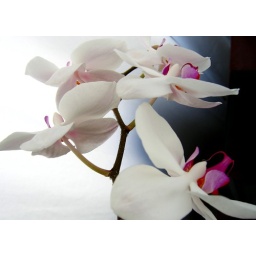
Sometimes climbing on the desk in the box window for a new angle pays.